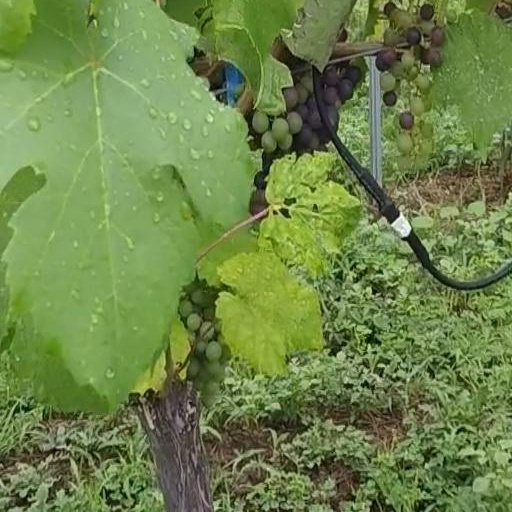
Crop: grape